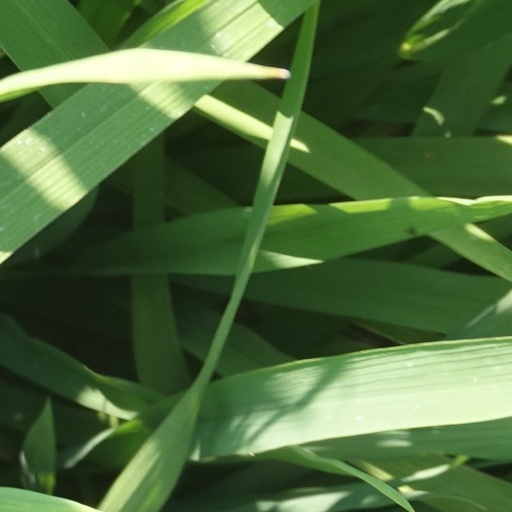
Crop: rice